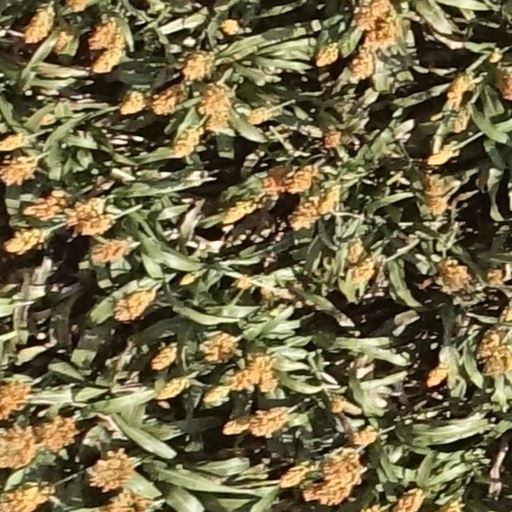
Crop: sorghum